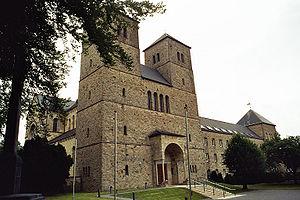
L'abbaye de Gerleve dédiée à saint Joseph est une abbaye bénédictine appartenant à la congrégation de Beuron. Elle se trouve en Allemagne entre Coesfeld et Billerbeck en Westphalie.